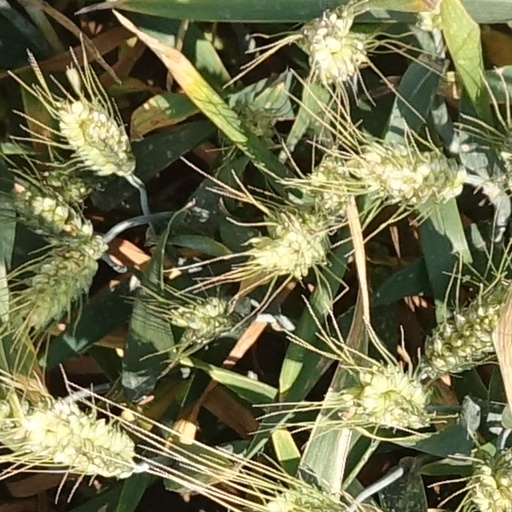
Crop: wheat